Thomas Crofts

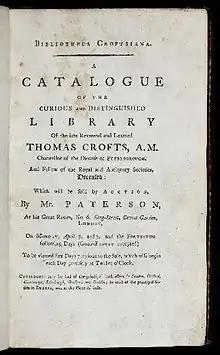
A catalogue of his collection

The Reverend and Learned Thomas Crofts FRS FSA (1722 – 8 November 1781) was a British bibliophile, Anglican priest, Fellow of the Royal Society and European traveller.